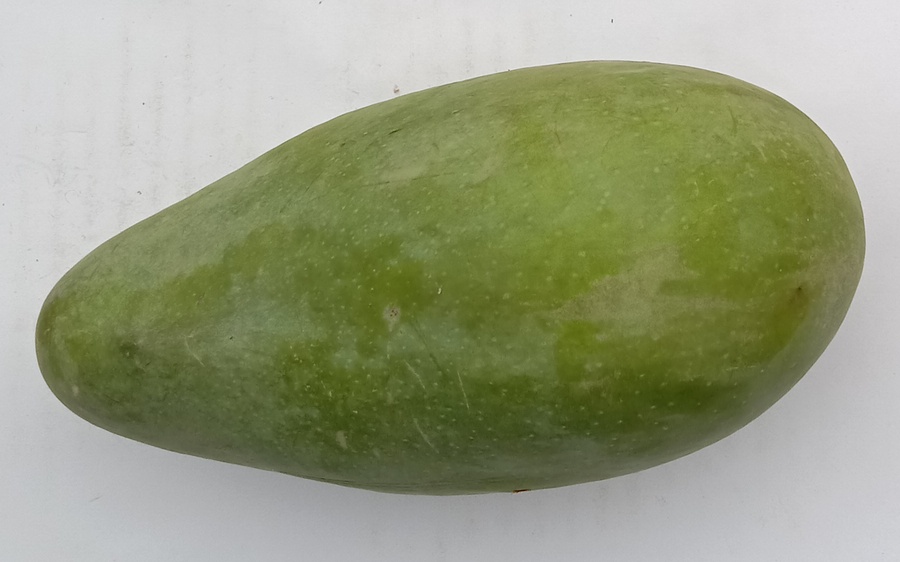
Mango variety: Sindhri